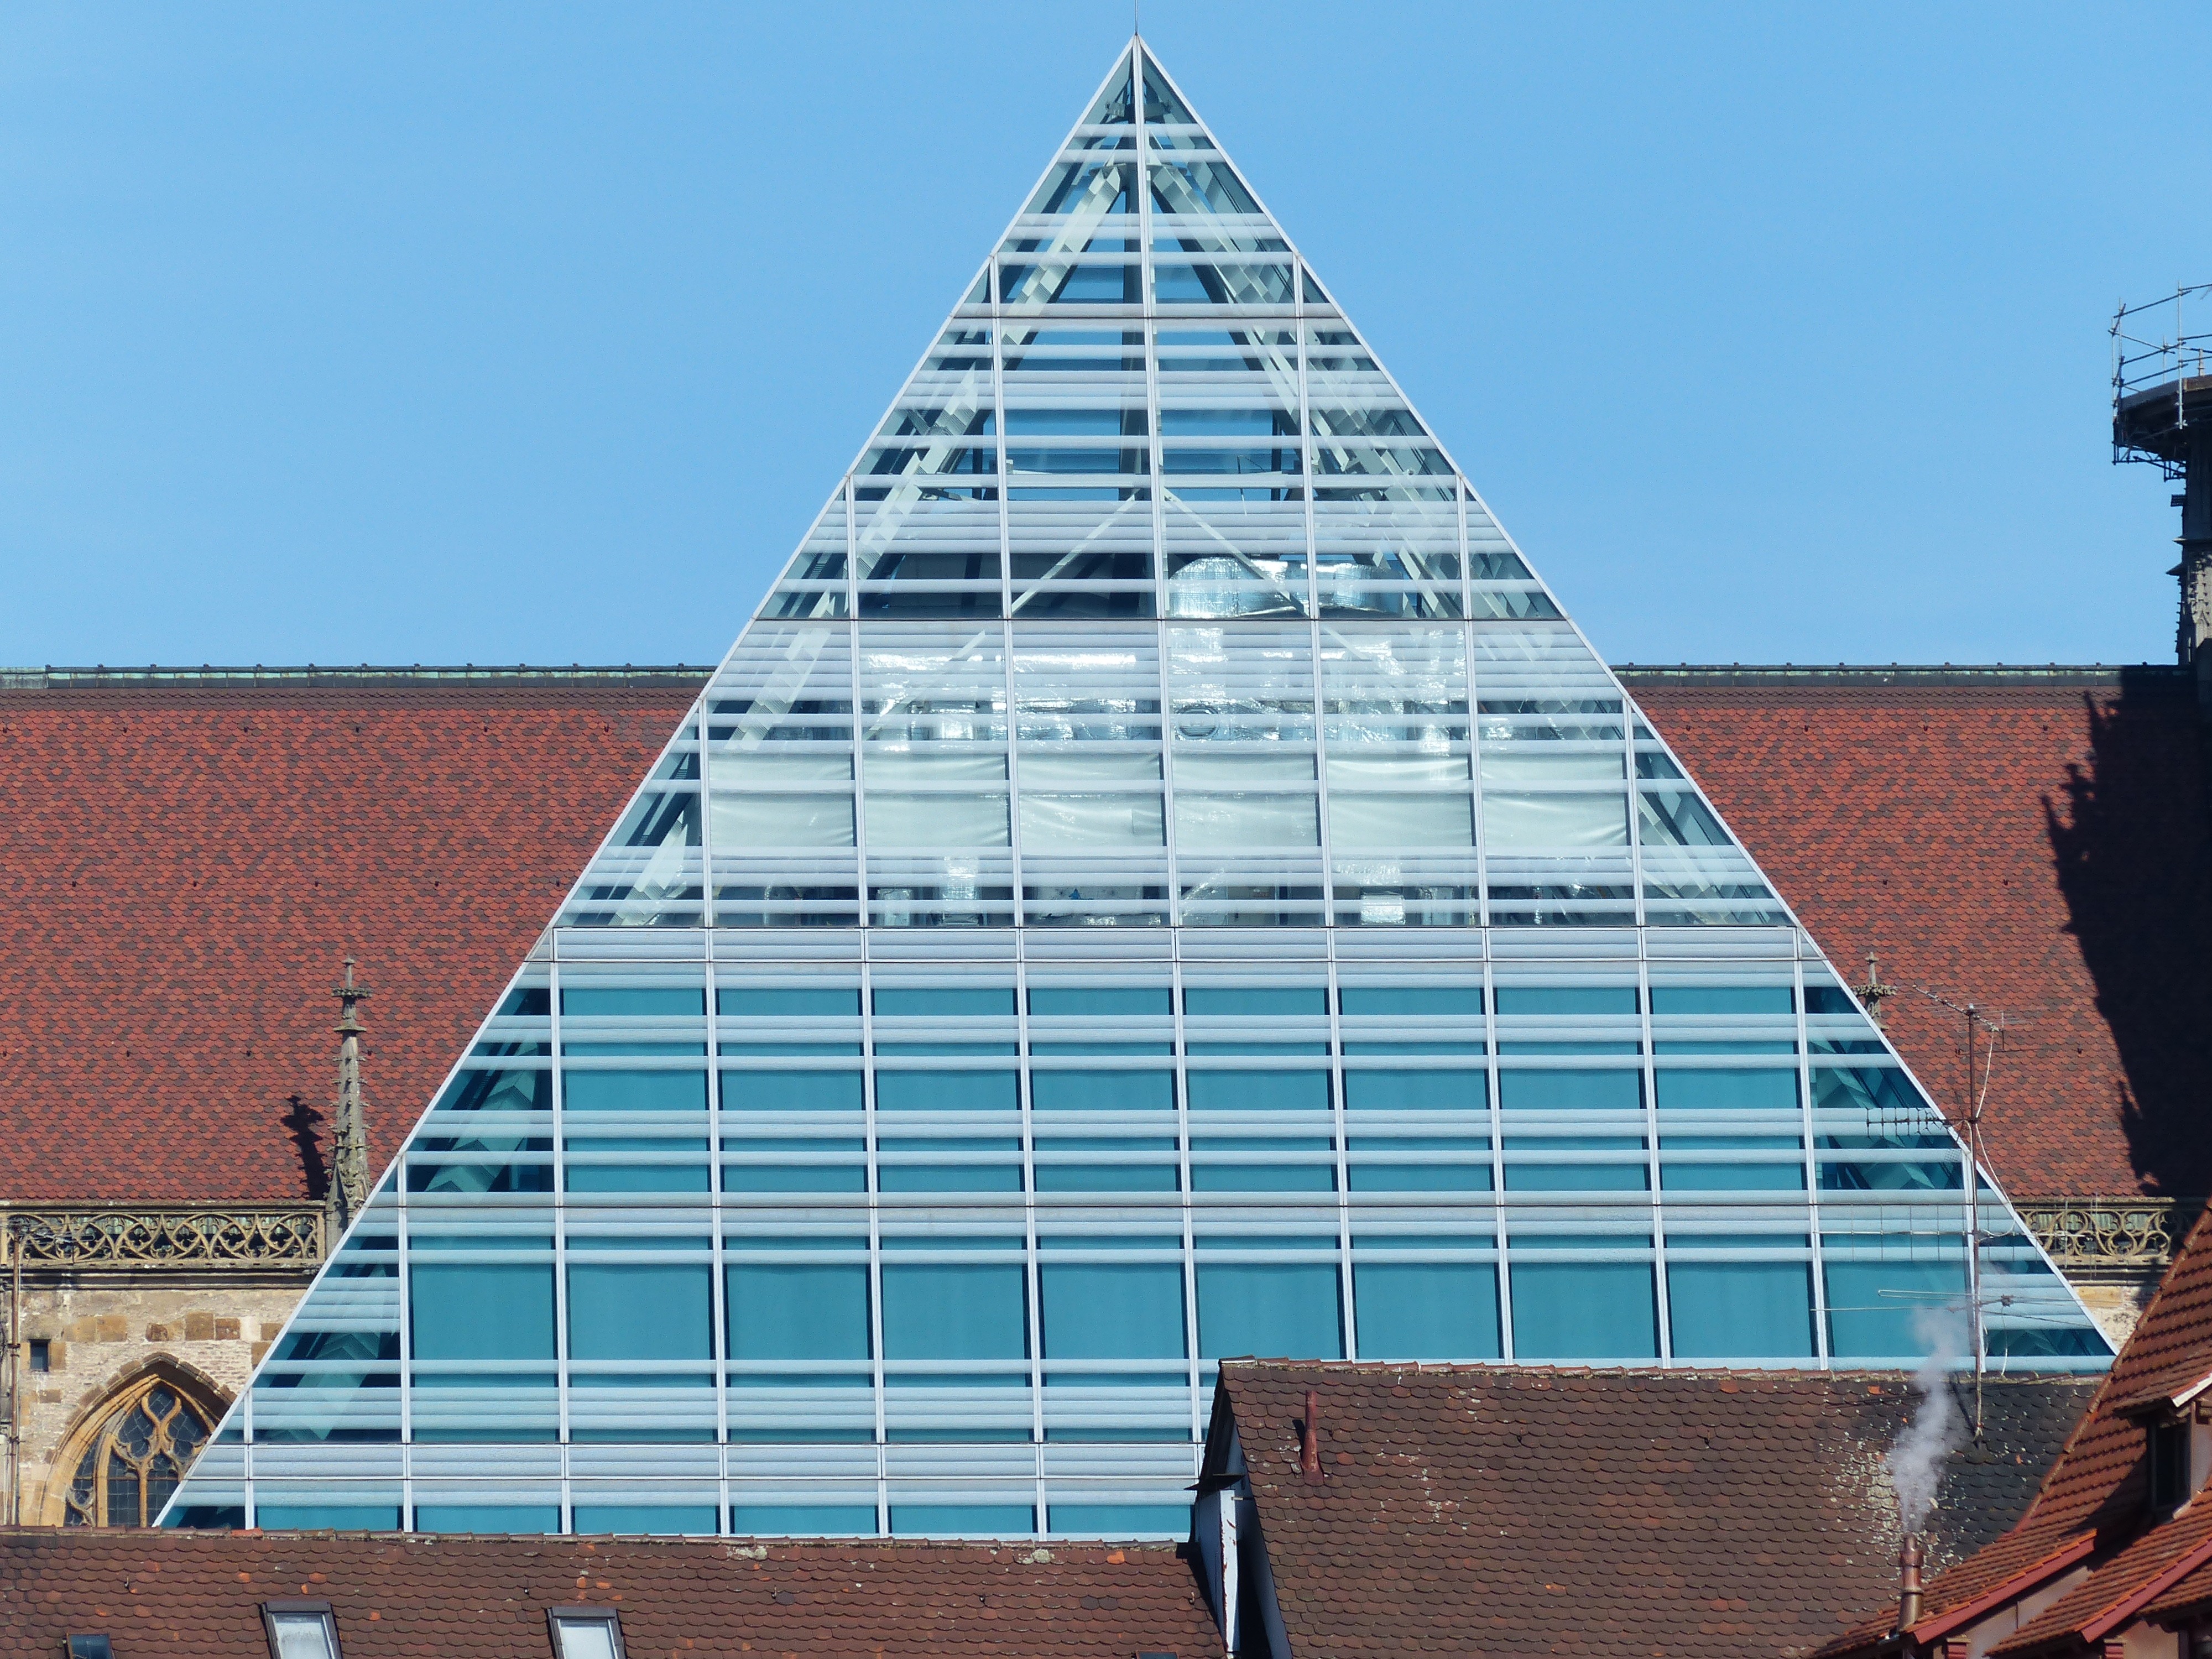
architecture, roof, building, city, skyscraper, landmark, facade, tower block, roofs, ulm, daylighting, glass pyramid